Island I Vow

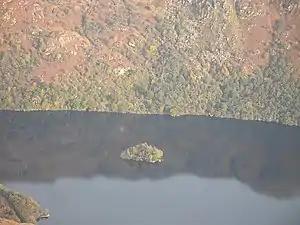

Island I Vow is a wooded islet near the head of Loch Lomond in west-central Scotland. It is 10 m tall at its highest point, and 80 m long. The island contains the remains of a castle built by the chief of Clan MacFarlane in 1577. This became the chief's primary residence after the destruction of Inveruglas Castle further down the loch, but it fell into ruin after the chief moved to the mainland.